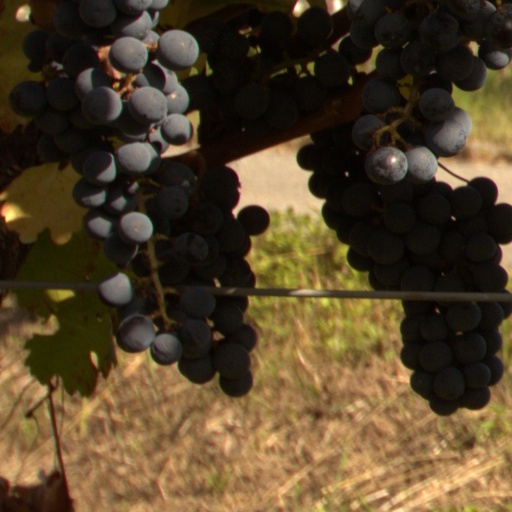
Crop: grape